Wallace Hester

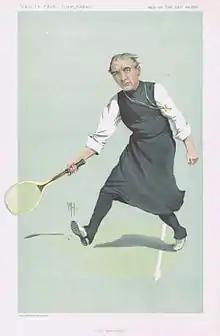
Caricature of the Bishop of London, "Vanity Fair", 1912, by Wallace Hester

Robert Wallace Hester (1866 – 1942) was a British artist, engraver and caricaturist who made witty illustrations of famous people for "Vanity Fair". He used the abbreviations and pseudonyms 'W. Hester', 'Hester', 'WH' and 'WH-'.